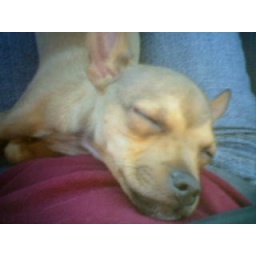
10/19 Napping in the car on the way home from Katy.